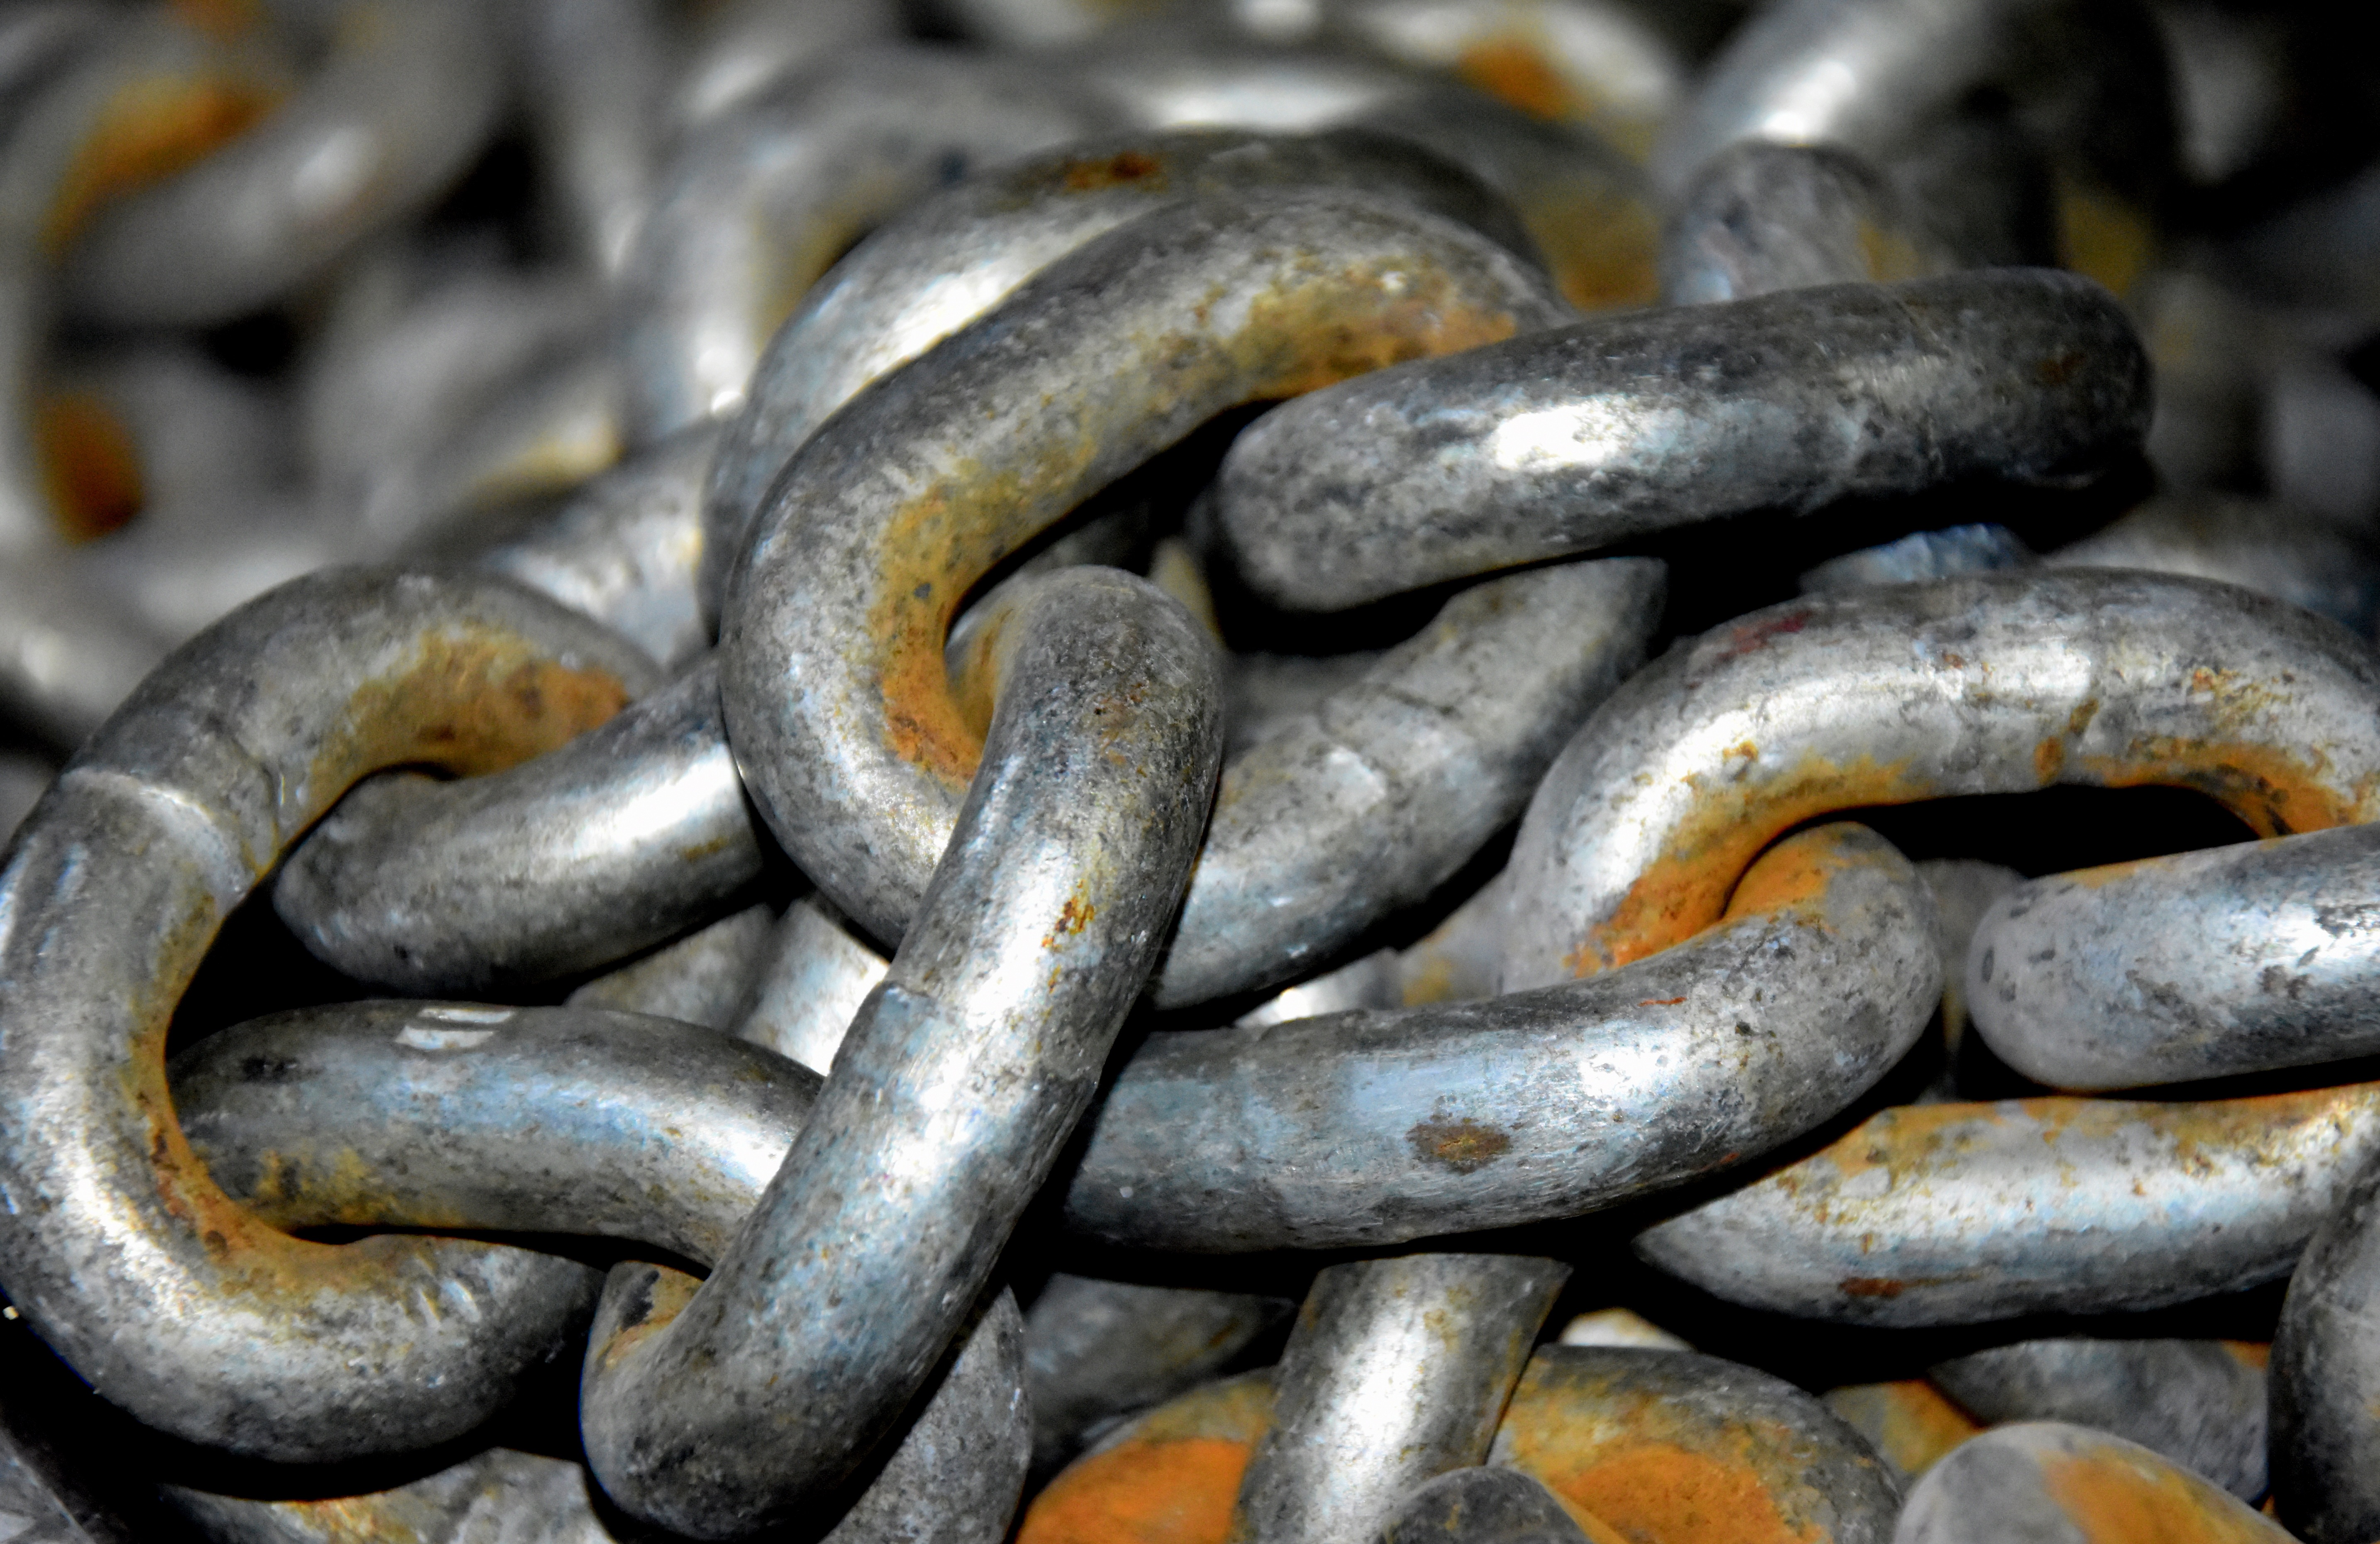
rock, horn, food, produce, pebble, material, iron, sunflower seed